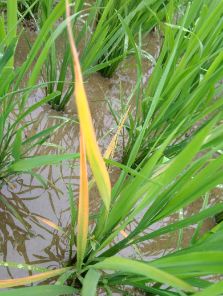
Disease: Tungro